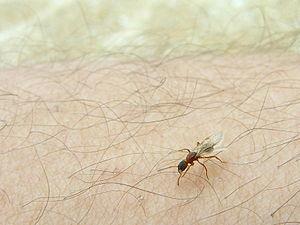
La formicophilie, une forme de zoophilie, est l'intérêt sexuel d'être écroulé ou grignoté par de petits insectes, tels que les fourmis. Cette paraphilie implique souvent l'application d'insectes sur les parties génitales, mais également sur d'autres parties du corps. Les effets désirés peuvent être les chatouilles ou une sensation de piqûre.